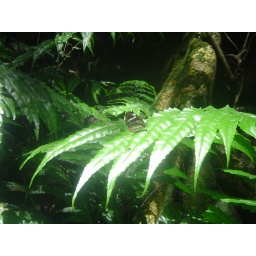
A glass winged butterfly in Rincon.